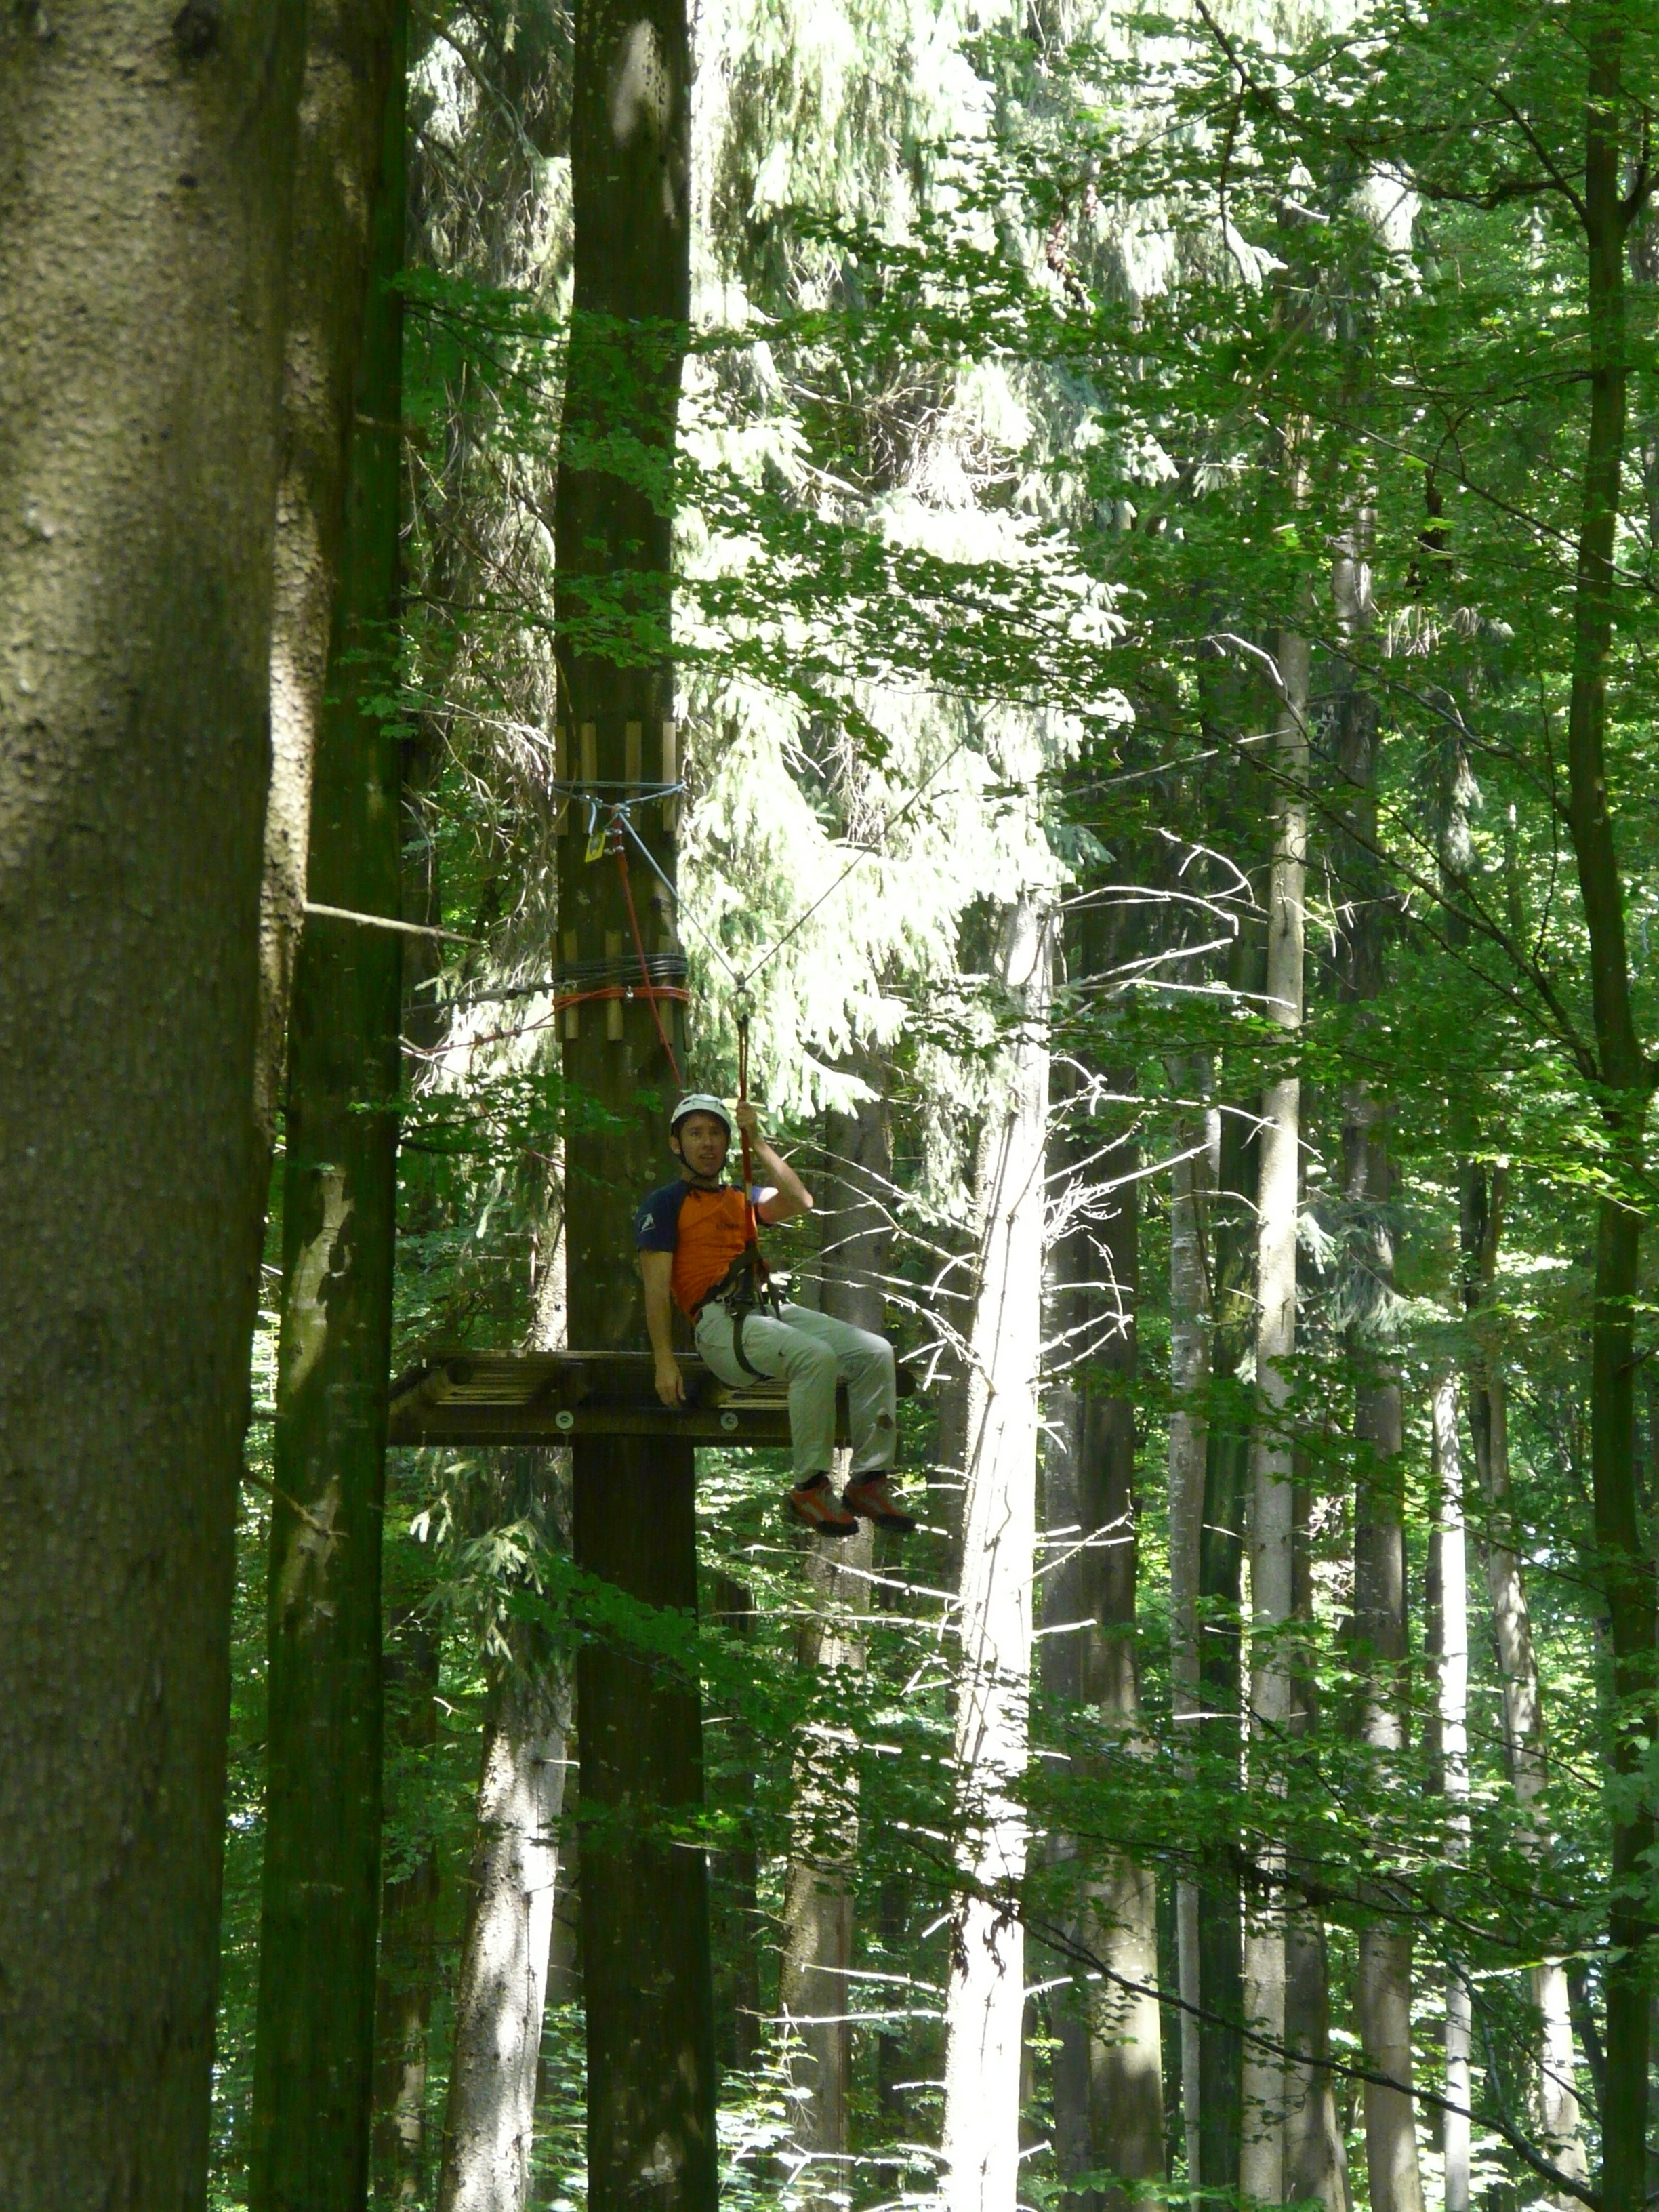
tree, nature, forest, wilderness, branch, plant, trail, sunlight, trunk, green, high, jungle, balance, birch, climb, crown, fear, team, rainforest, deciduous, rope bridge, woodland, habitat, top, ecosystem, dangerous, daring, overcoming, parcour, range of motion, biome, high ropes course, climbing garden, climbing forest, rope park, head for heights, forest ropes, drex, ropes course, team spirit, exhausting, old growth forest, natural environment, woody plant, land plant, rope slide